Fortress of São João Baptista (Angra do Heroísmo)

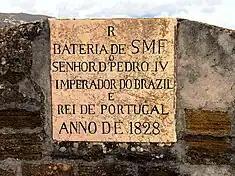
"Bateria de D. Pedro IV (1828)"

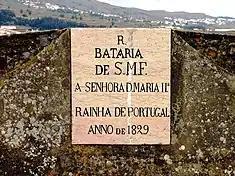
"Bateria de D. Maria II (1829)"

Following the Porto Liberal Revolution of 1820 that ushered in the Liberal movement, the fort was the site where the first Liberal forces took power, under the command of Captain-general, brigadier Francisco António de Araújo e Azevedo (2 April 1821). It was also here that the first counter-revolution was fought two days later (3–4 April 1821).